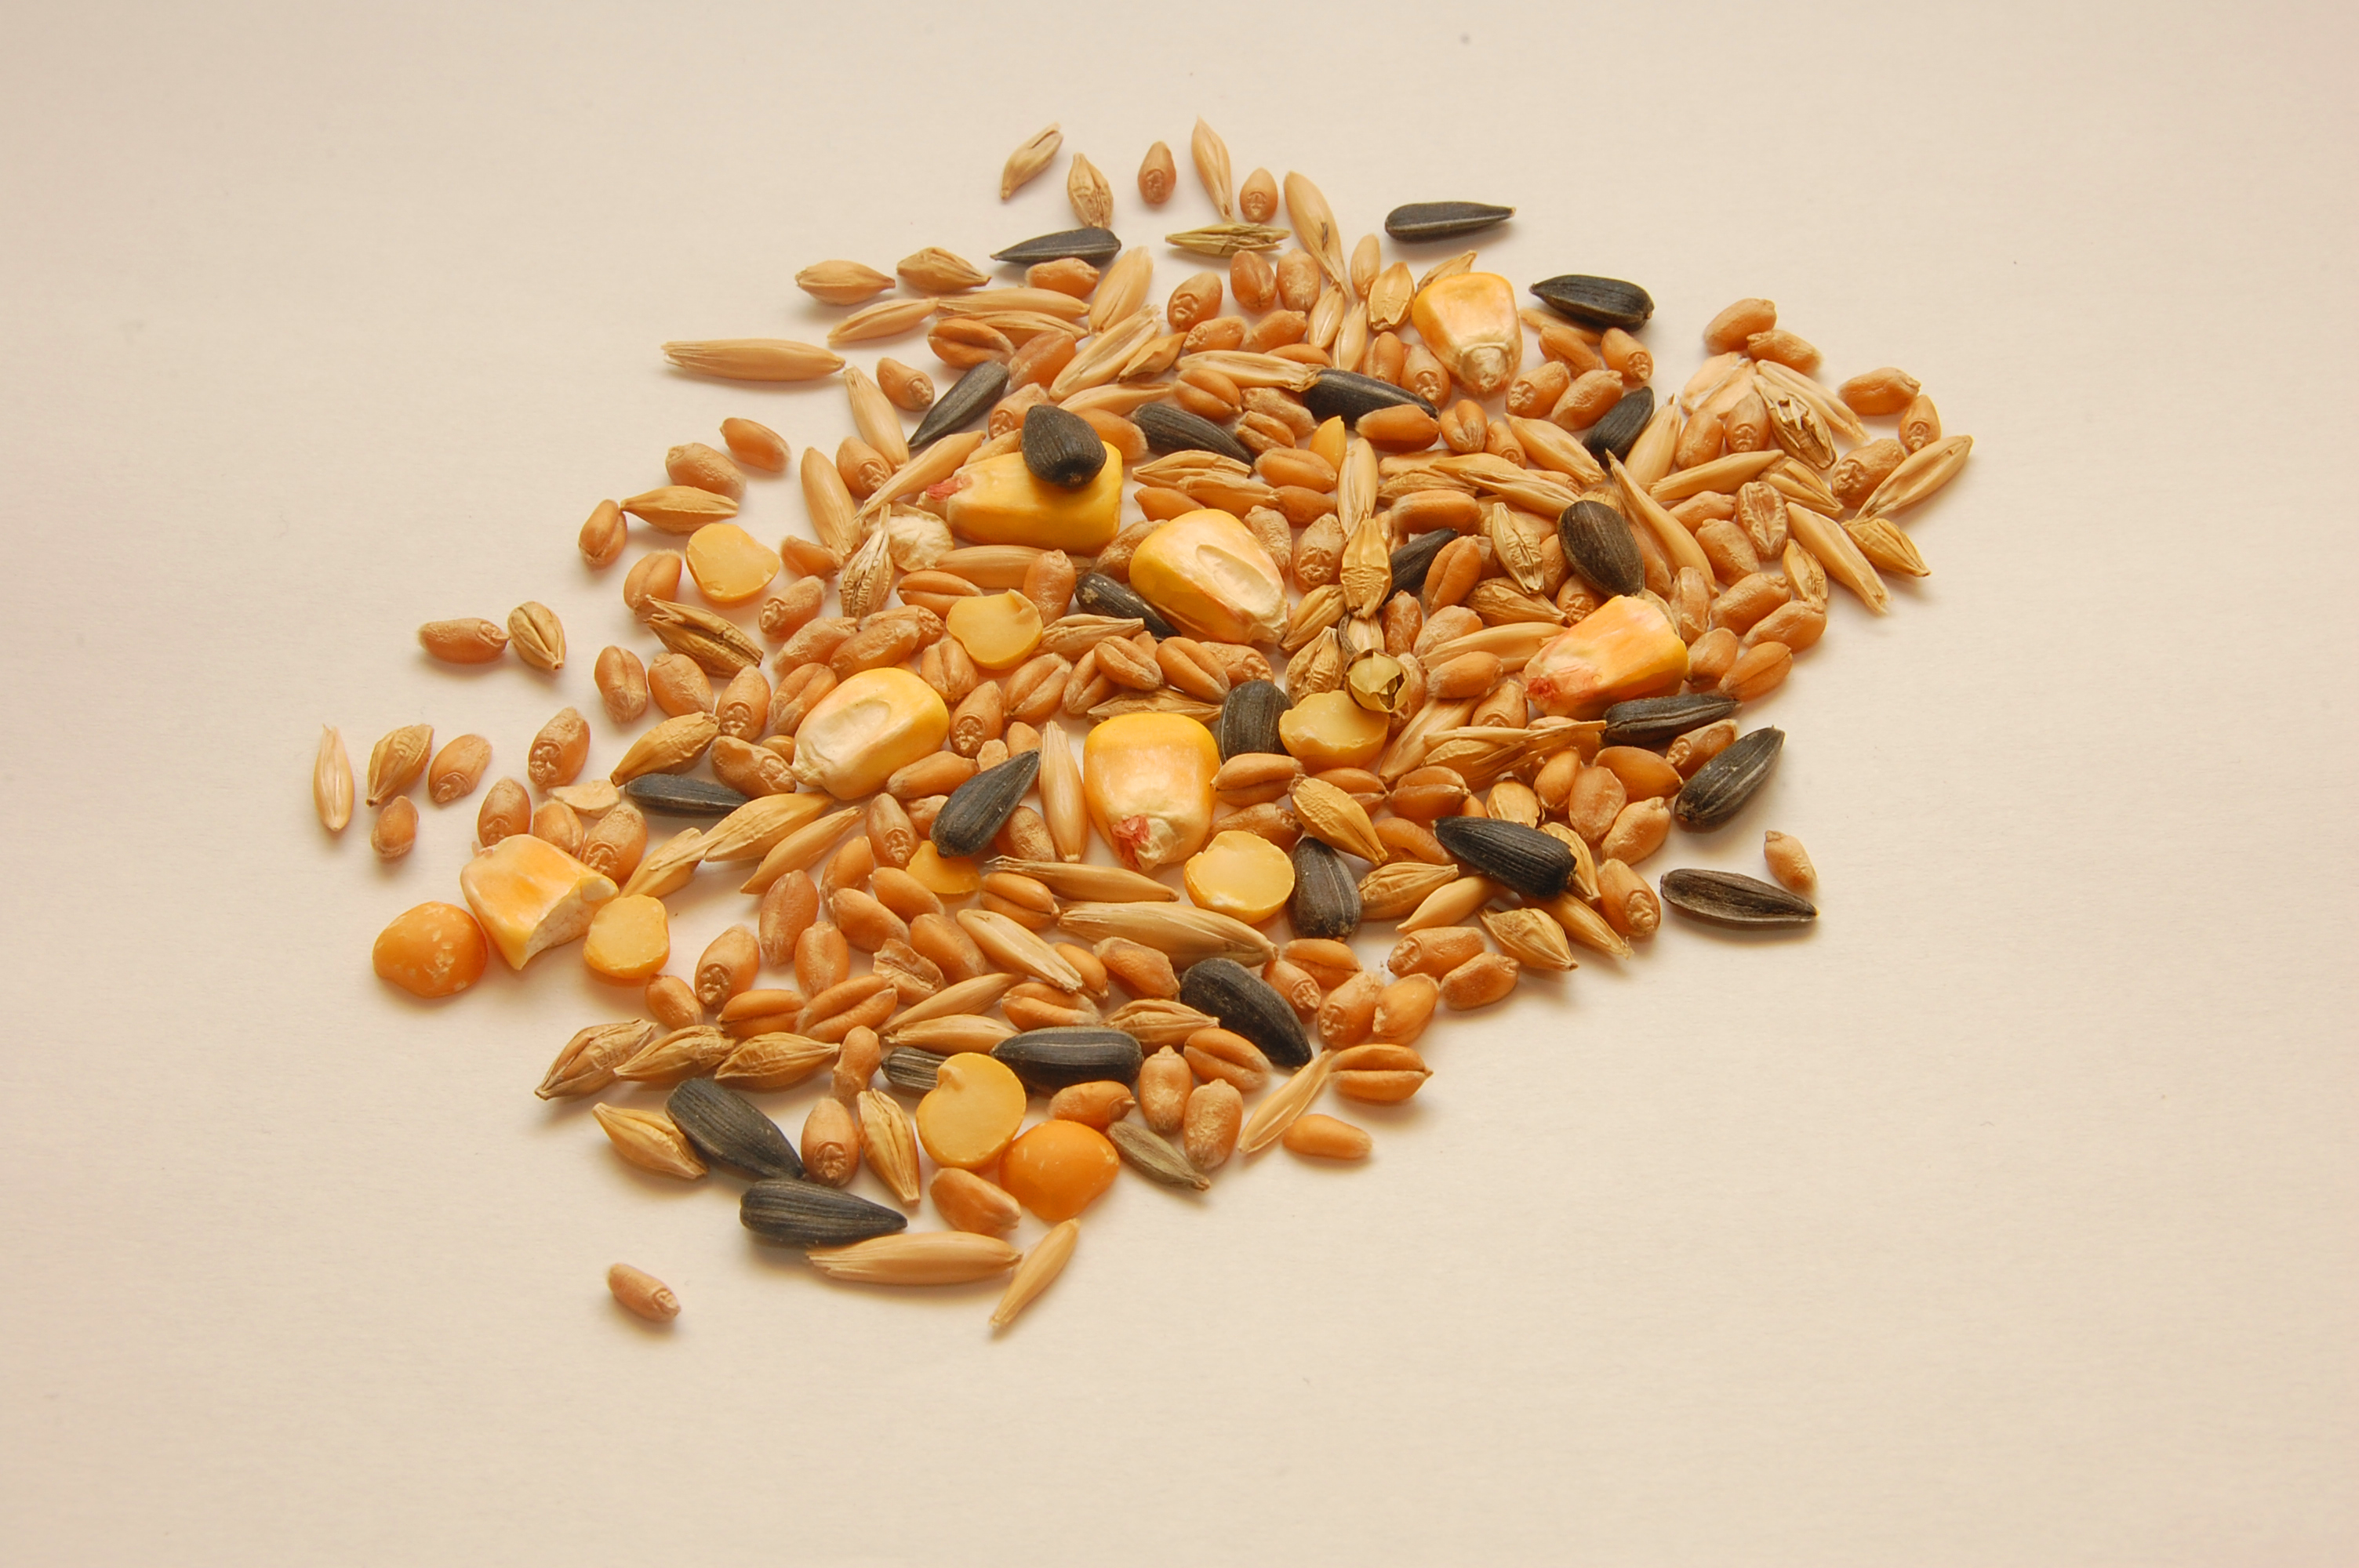
pet feed, seeds, corn, wheat, oats, sunflower seeds, peanuts, birds, rodents, parrots, feed, vegetarian food, mixture, food, commodity, ingredient, nut, cereal, superfood